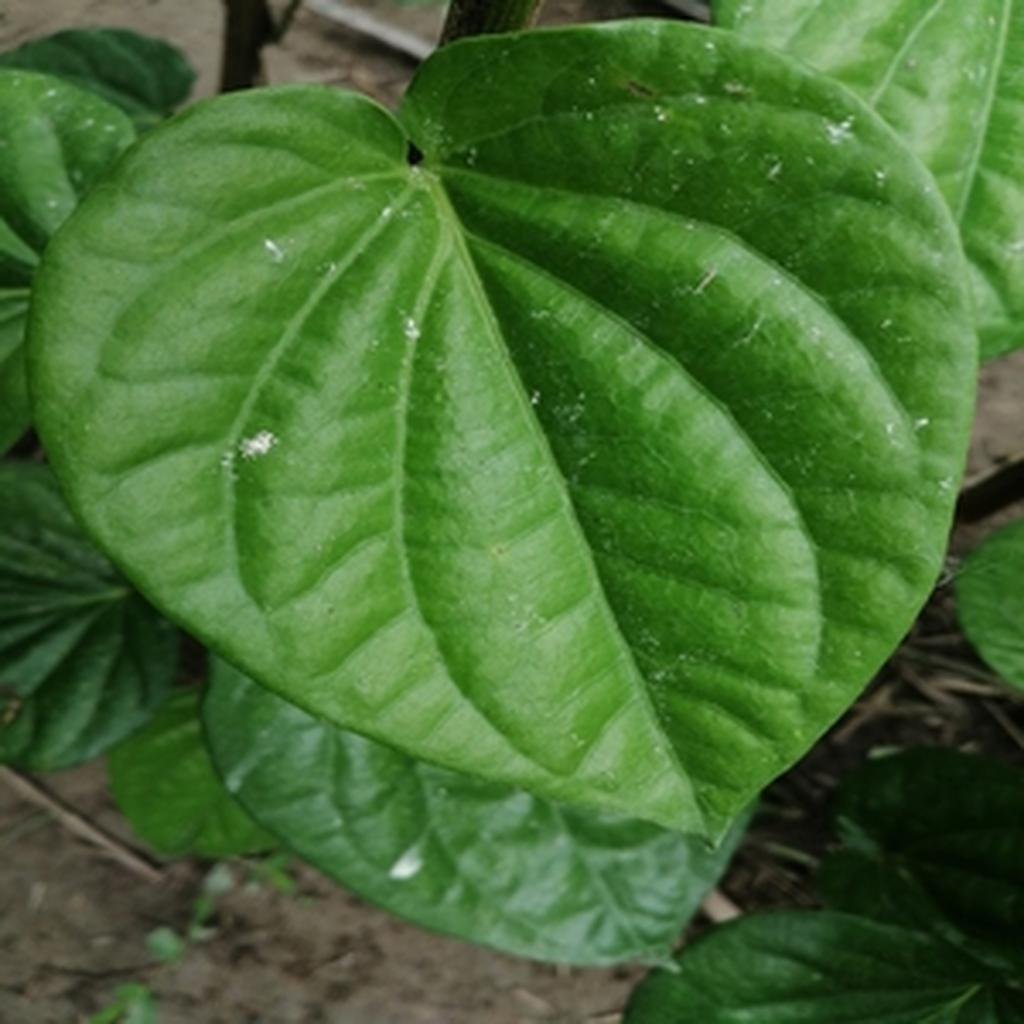
Label: Healthy_Leaf